Cardinals created by Alexander III

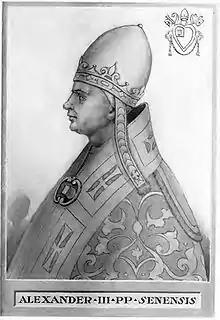
Pope Alexander III.

Pope Alexander III (r. 1159–81) created 68 cardinals in fifteen consistories he held throughout his pontificate. This included the elevation of his two future successors Urban III and Clement III and he also elevated a cardinal whom he later named as a saint.